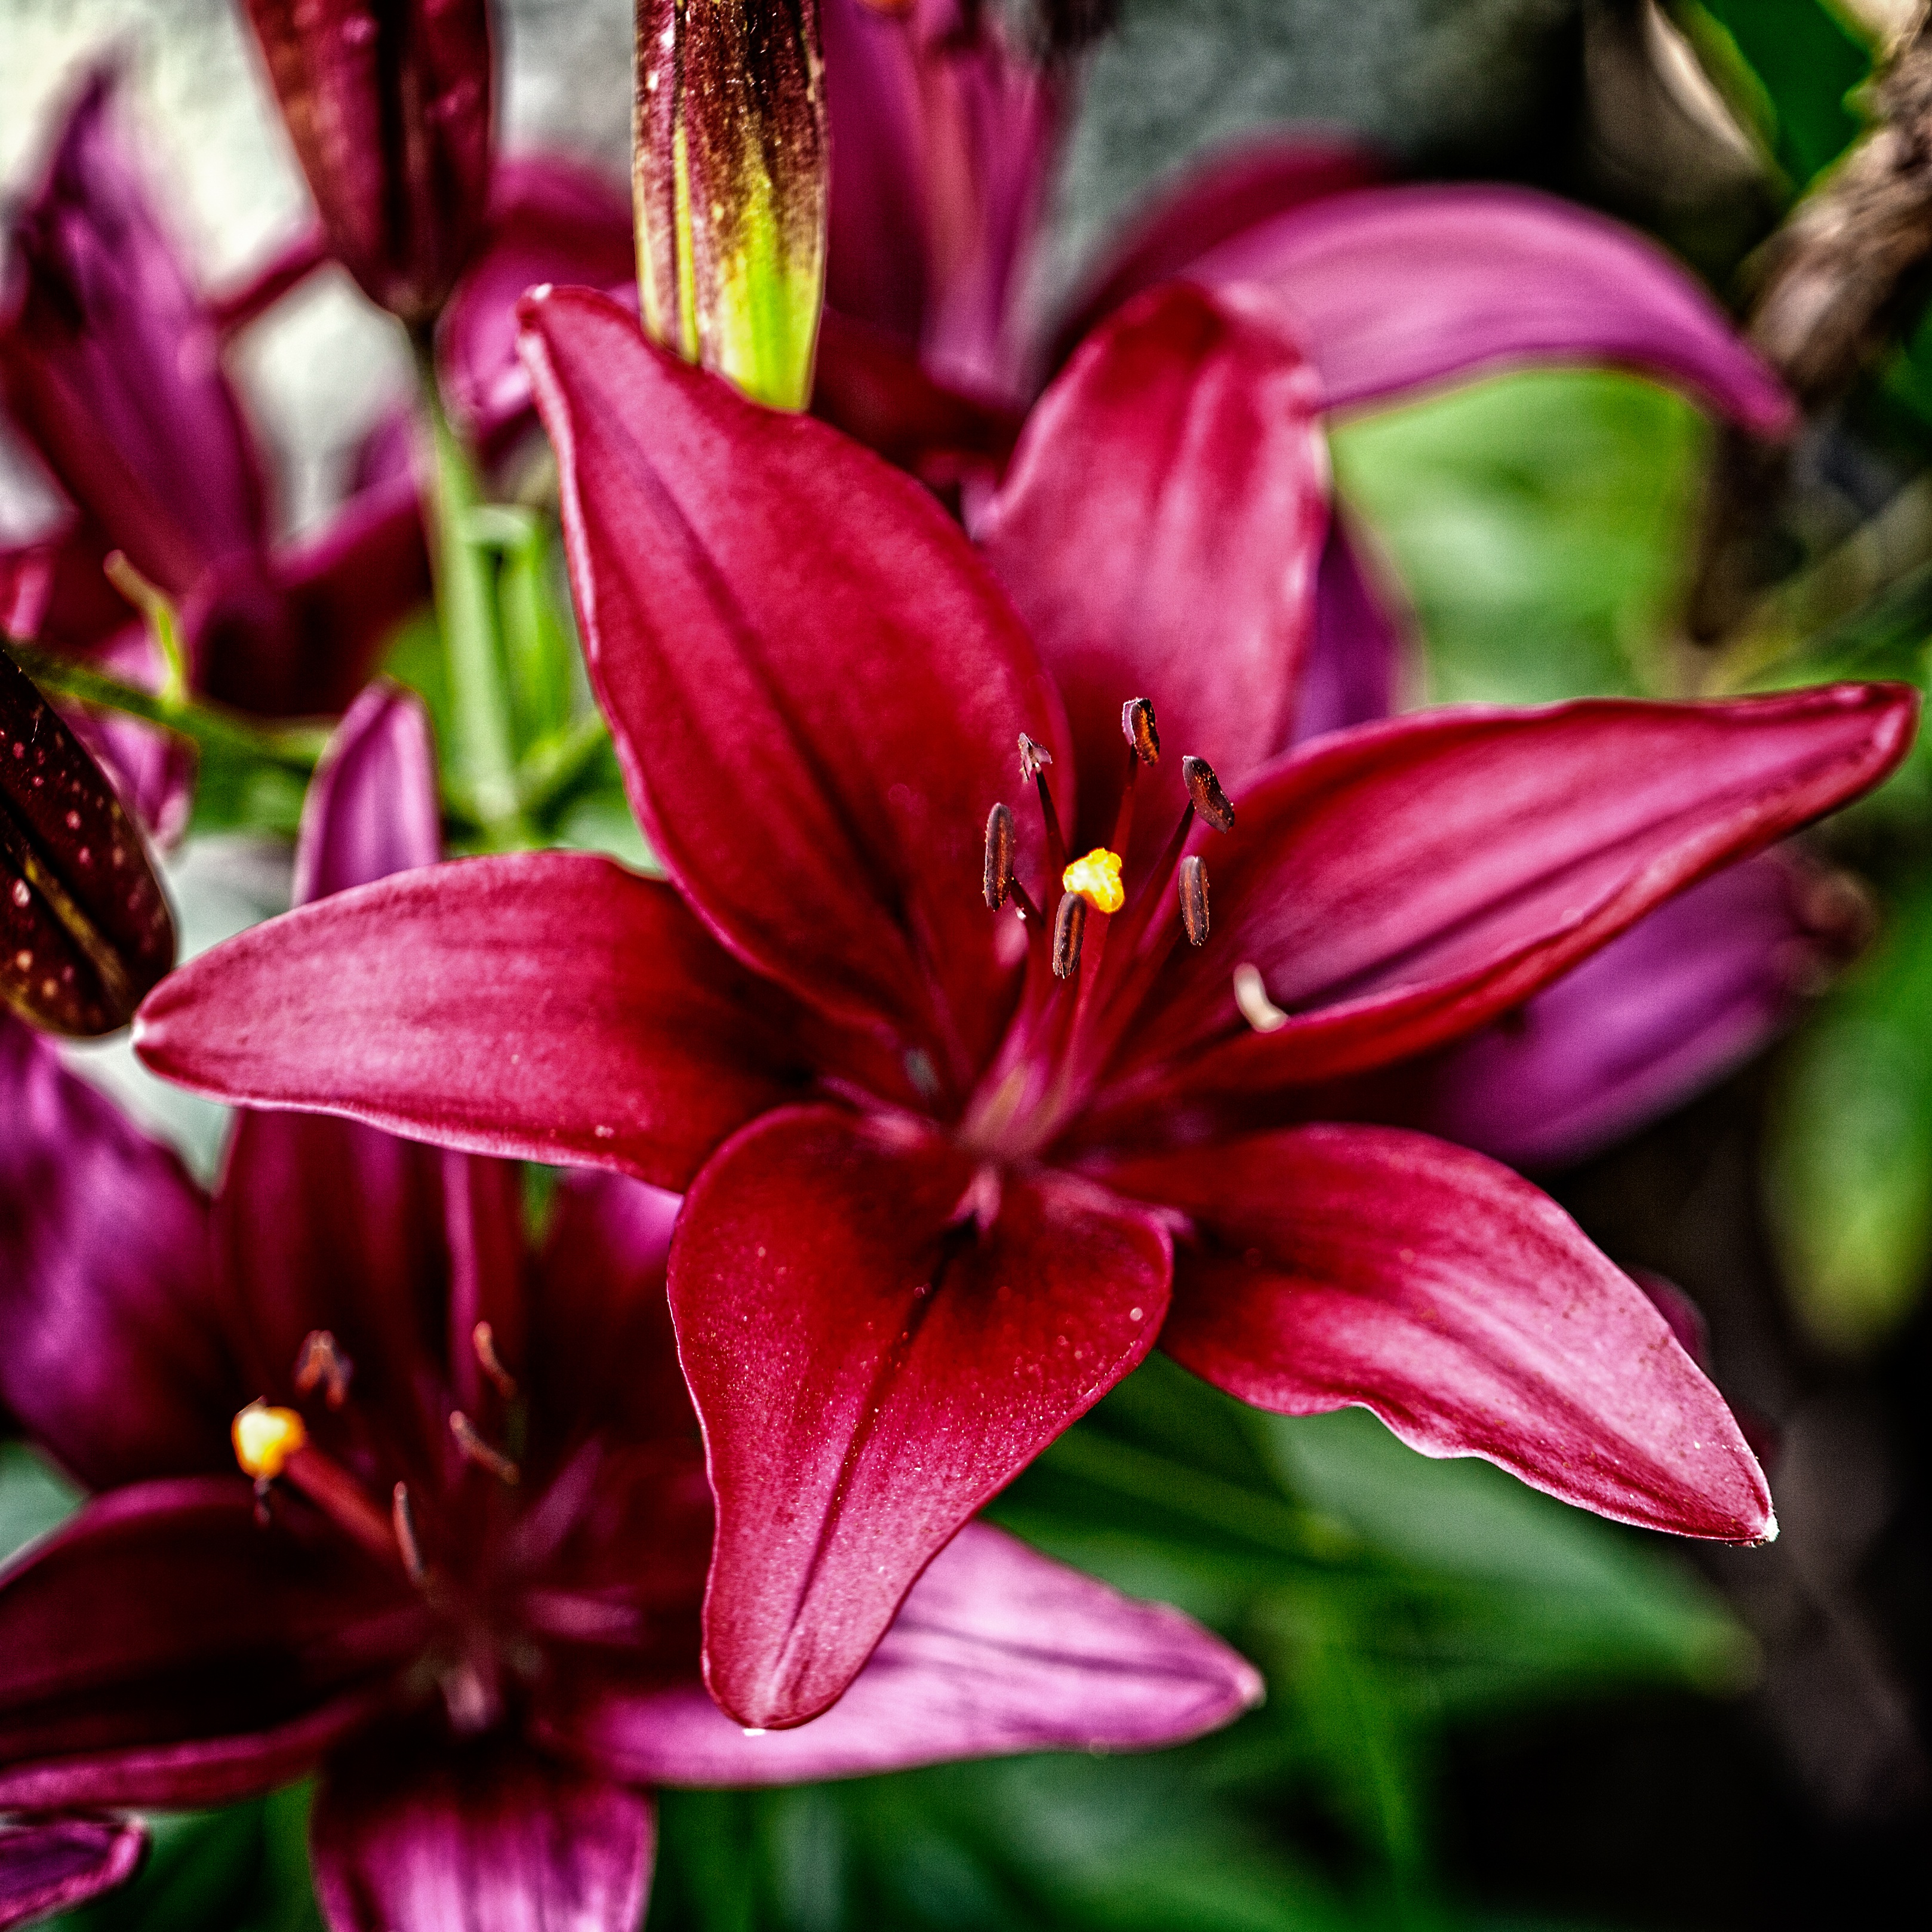
blossom, plant, flower, petal, summer, spring, botany, flora, close up, lily, macro photography, flowering plant, lily family, land plant